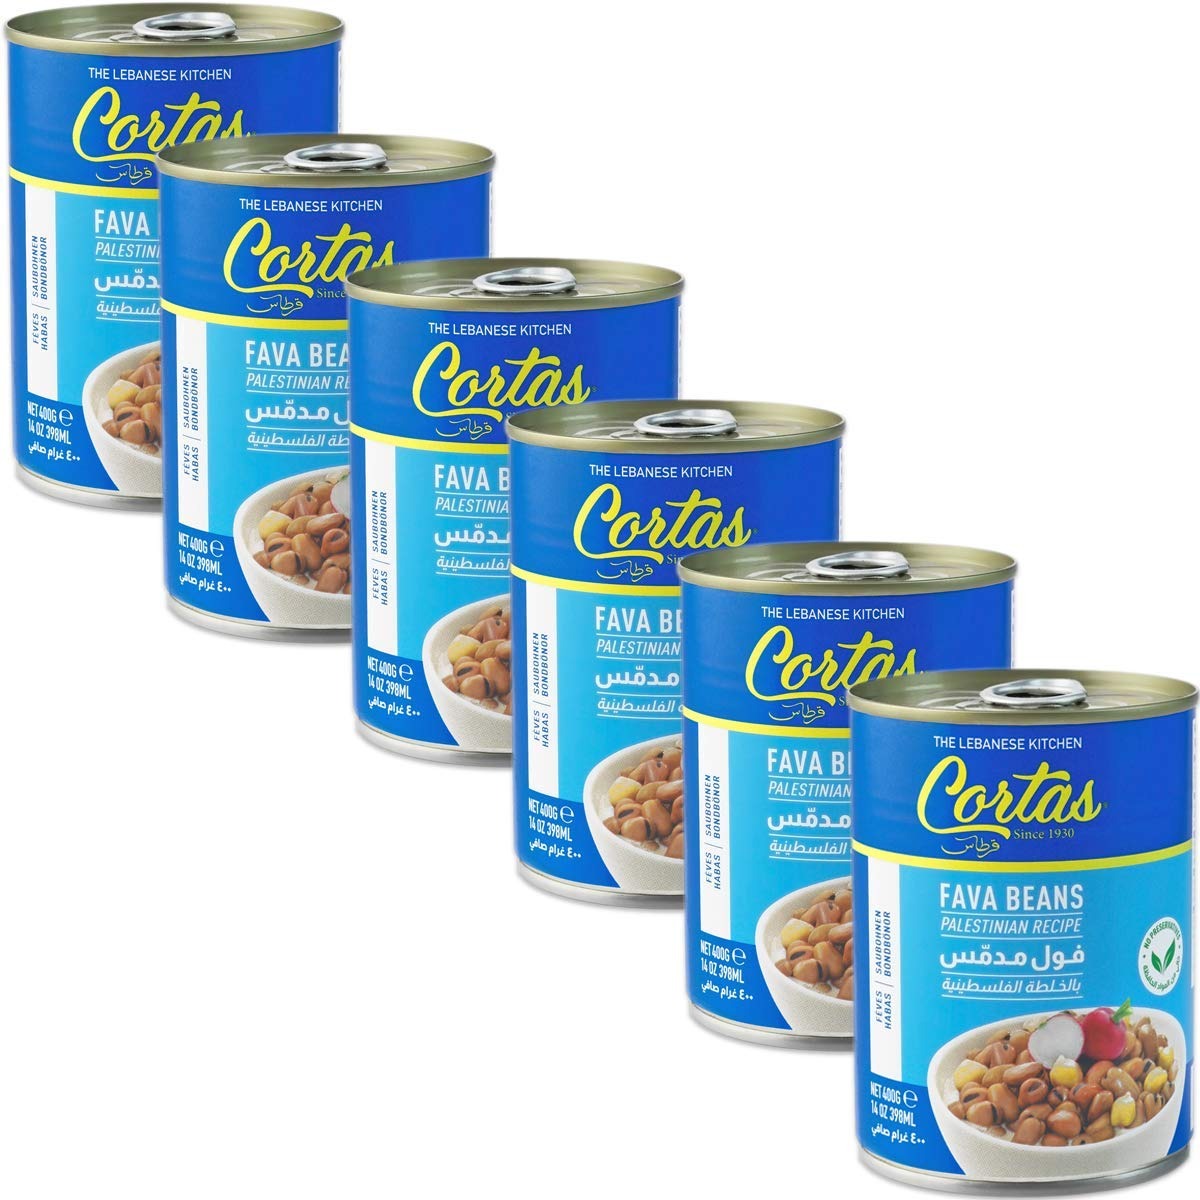
Item Name: Cortas - Fava Beans (Palestinian Recipe), 14oz (6 PACK)
Bullet Point 1: 6 Pack of Palestinian Recipe Fava Beans
Bullet Point 2: No Preservatives, Gluten Free, Vegan
Bullet Point 3: Easy Open Can
Bullet Point 4: Protein Rich Nourishment
Bullet Point 5: Product of Lebanon
Product Description: With more than 80 years of experience, Cortas aims to bring the finest quality Lebanese products to every corner of the world. Product design and development at Cortas follow established procedures designed to ensure optimum results and highest customer satisfaction rates. <p>Benefits:<p> 1. Protein Rich Nourishment<p> 2. Antioxidant Properties<p> 3. Appetite Control<p>
Value: 84.0
Unit: Ounce

Price: 17.87